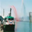
Label: ship